Economy of Scotland

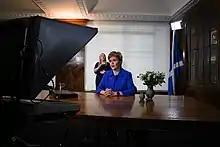
First Minister Nicola Sturgeon addresses the nation regarding COVID-19 restrictions in Scotland, January 2021.

When Scotland ratified the Act of Union with the Kingdom of England in 1707, Scotland's national debt was at zero, whereas England had totalled £20,000,000 in debt, taxes were low due to war avoidance, and trade thrived from industries such as tobacco, sugar, cotton and rice which enhanced Scotland's industrialisation through the 18th and 19th centuries. Article 15 of the Treaty of Union Act 1707 stipulated that the Kingdom of England would pay the Kingdom of Scotland a lump sum of £398,085 10s, known as The Equivalent, which served as a means of compensation for Scotland taking on a share of England's debt. As a consequence of the Act of Union, Scotland's well-established trade links with France and the Low Countries were cut off abruptly. The economic benefits of Union which had been promised by proponents of the Act were slow to materialise, causing widespread discontent amongst the population.